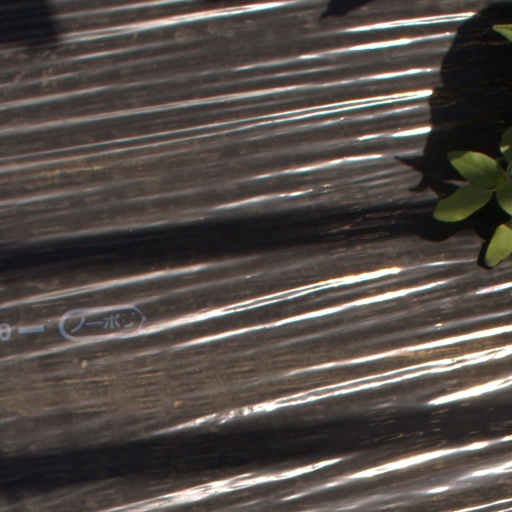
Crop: Jerusalem artichoke